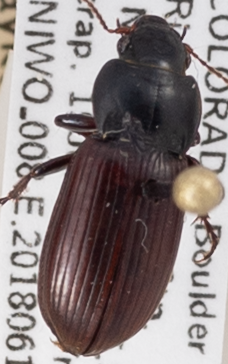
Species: Amara alpina
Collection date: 2018-06-19
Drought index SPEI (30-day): -1.01
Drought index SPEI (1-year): -0.39
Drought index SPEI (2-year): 0.03